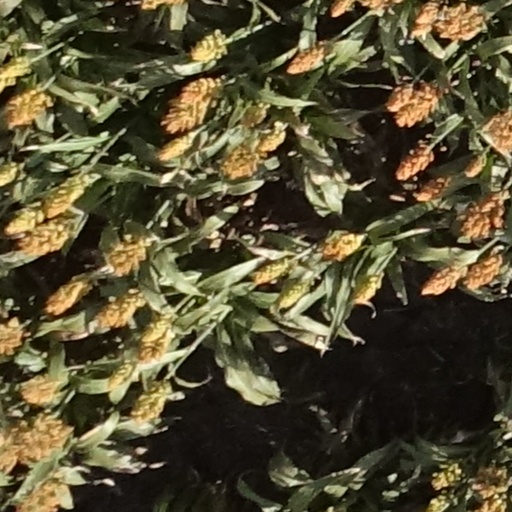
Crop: sorghum